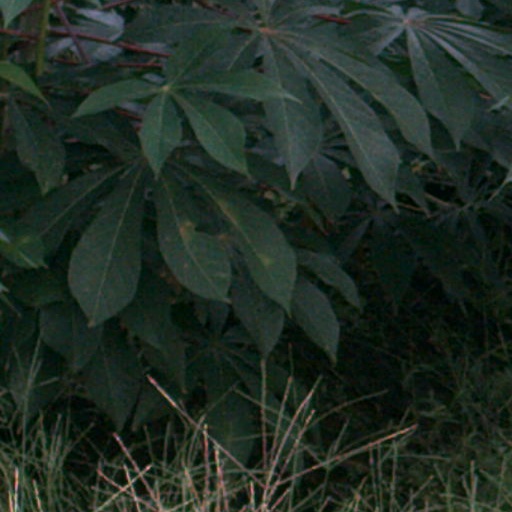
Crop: cassava